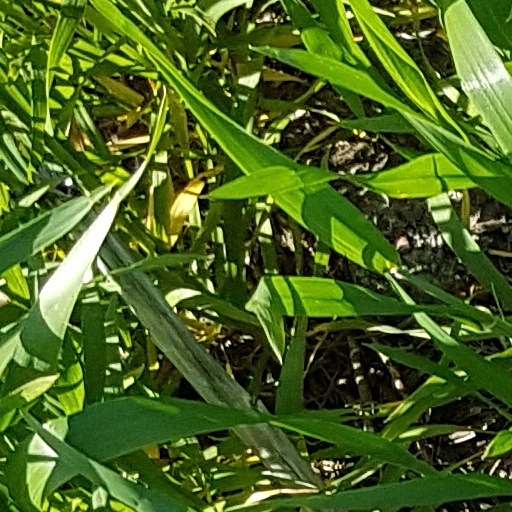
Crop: wheat